Maurice Isserman

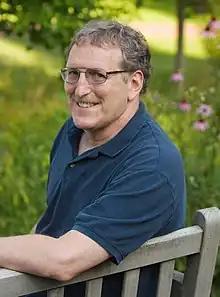
Isserman in 2008

Maurice Isserman (born 1951) is a Professor of History at Hamilton College. He has written about the Communist Party USA during the Popular Front period of the 1930s and 1940s, as well as the emergence of the New Left and the 1960s. He co-authored a biography with Dorothy Ray Healey and authored a biography of Michael Harrington, both of whom were co-founders of Democratic Socialists of America. He has contributed editorials and book reviews to "The New York Times", "The Boston Globe", "Newsday", the "Los Angeles Times", "The Nation", and "The American Alpine Review". In 2008, he began writing about mountaineering.